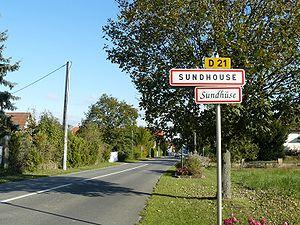
Entrée du village de Sundhouse
Sundhouse est une commune française située dans le département du Bas-Rhin, en région Grand Est.